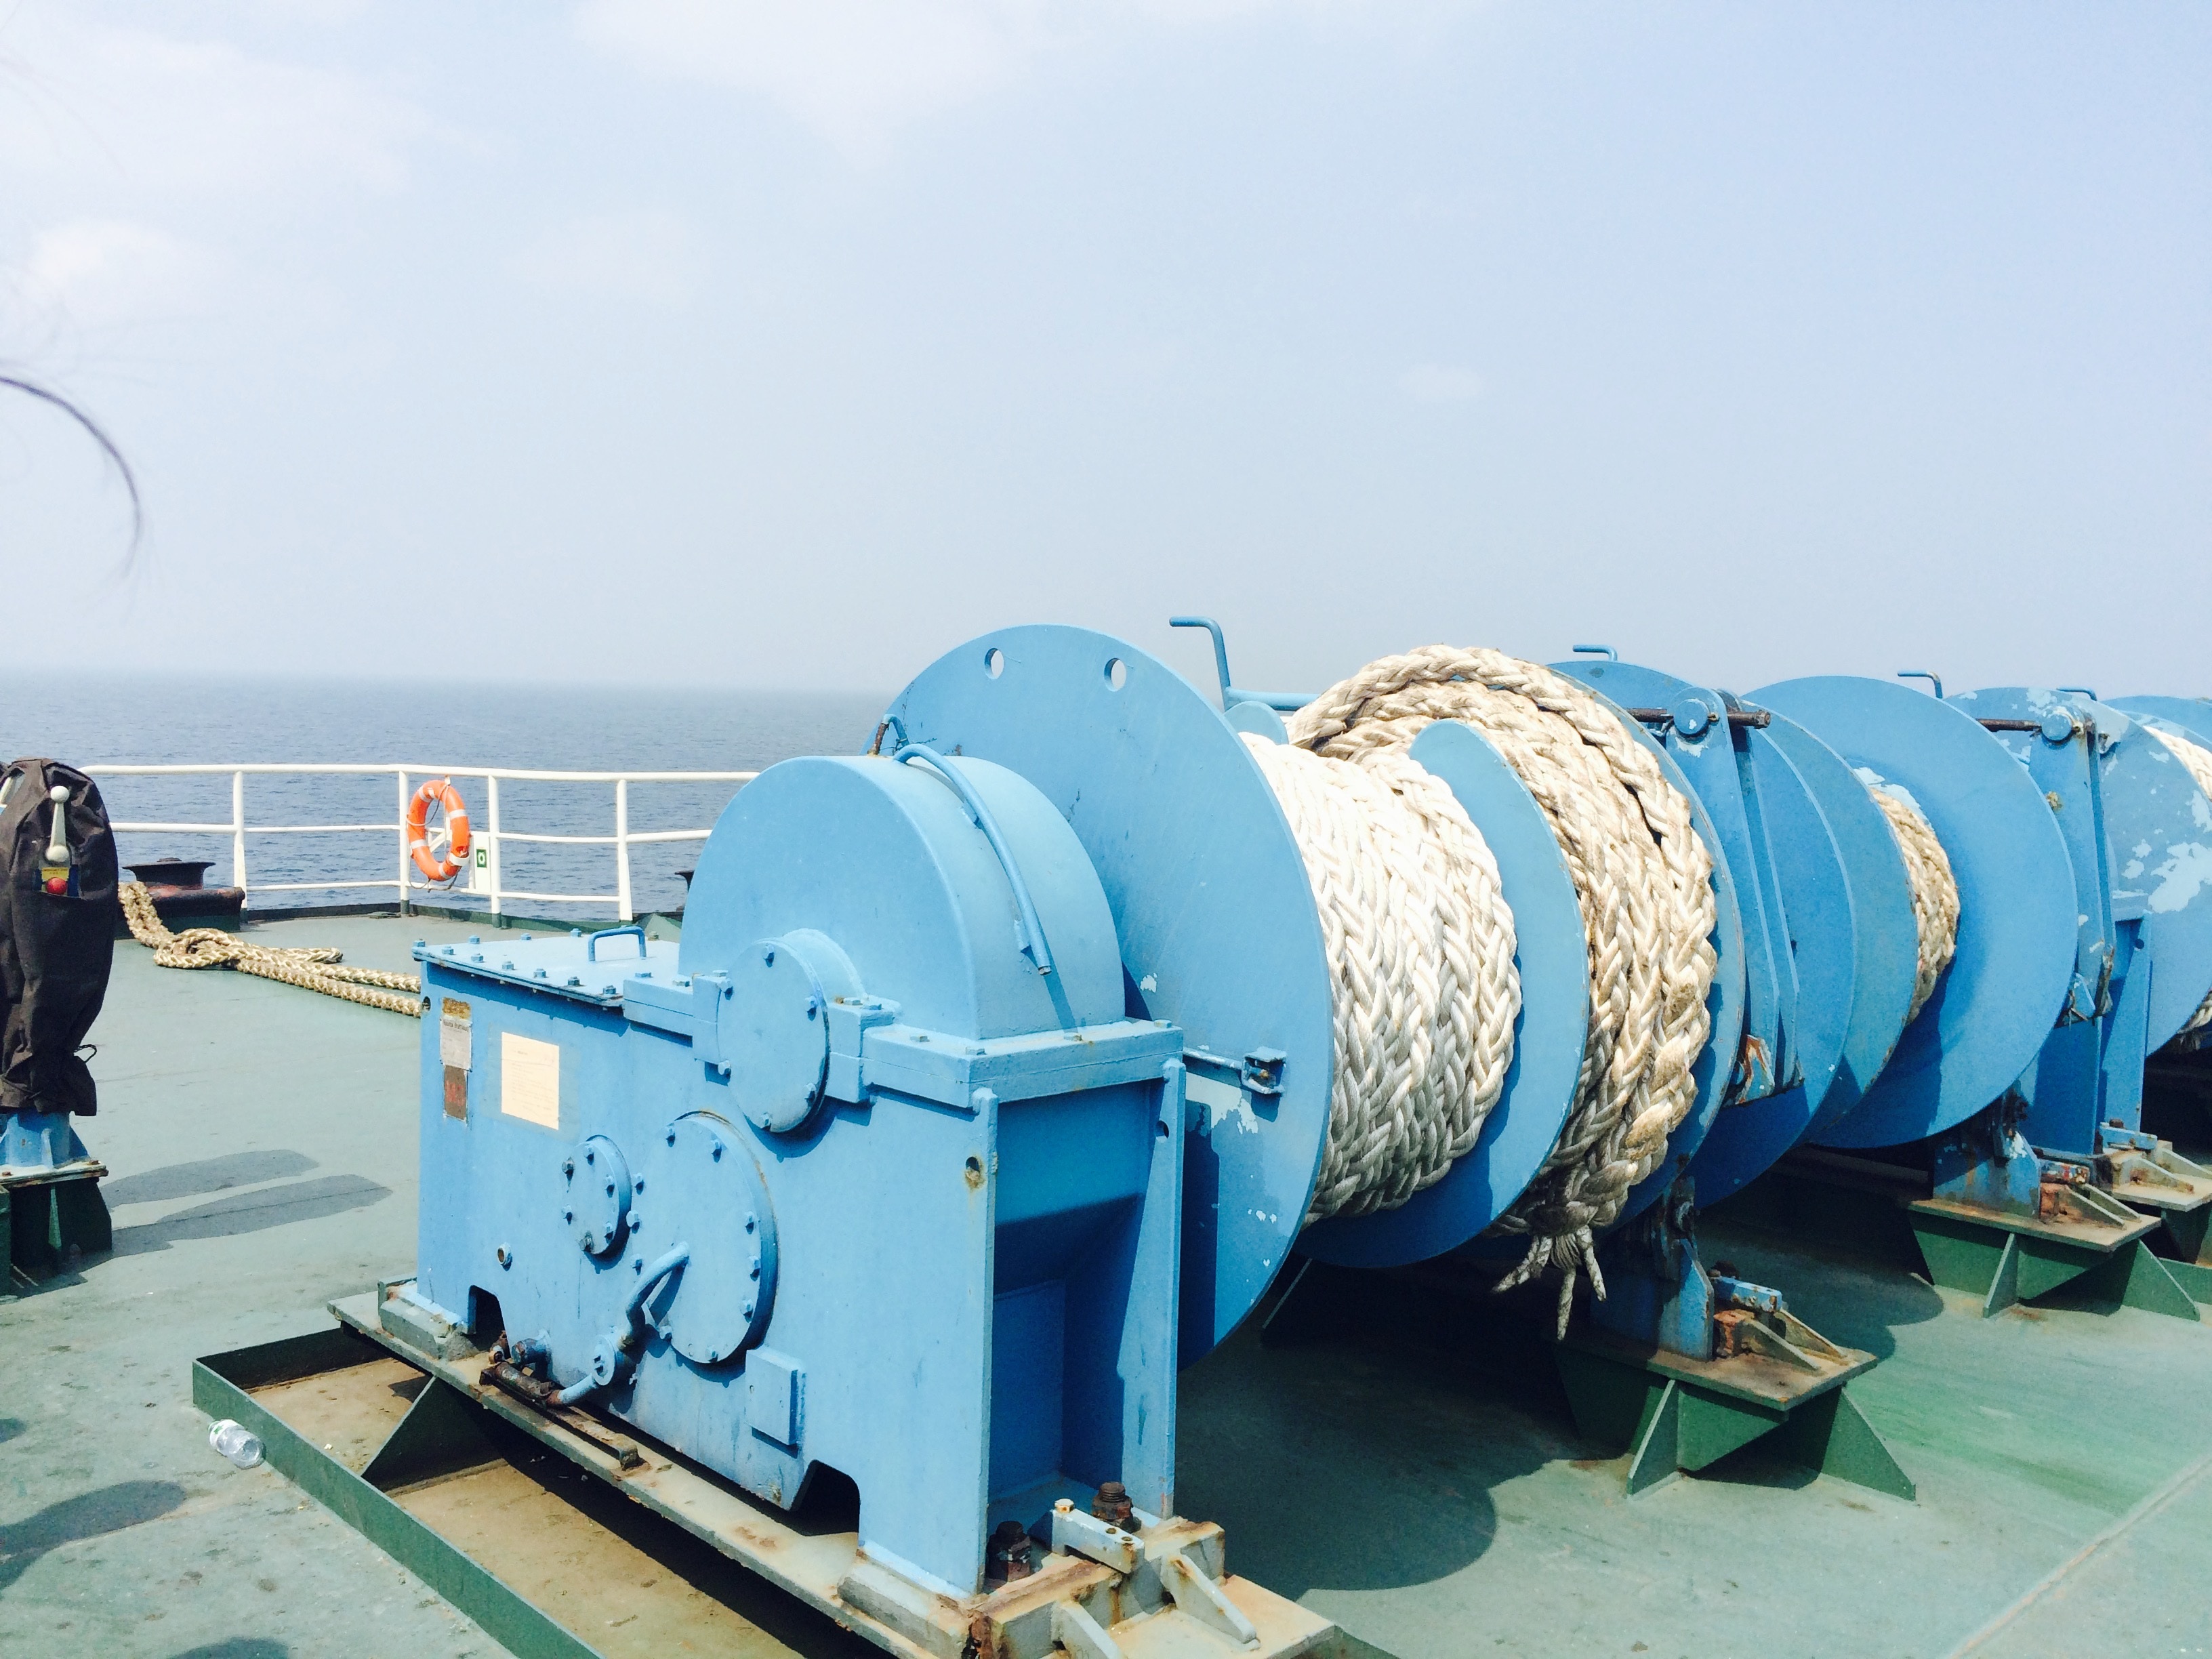
sea, water, rope, sky, ship, machine, blue, blue sky, waste, day, aircraft engine, pumping station